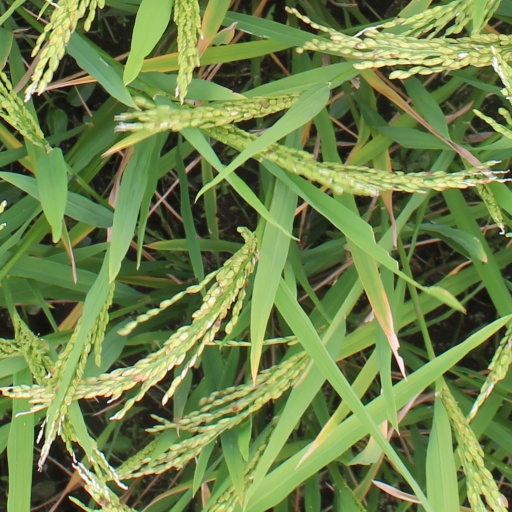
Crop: rice